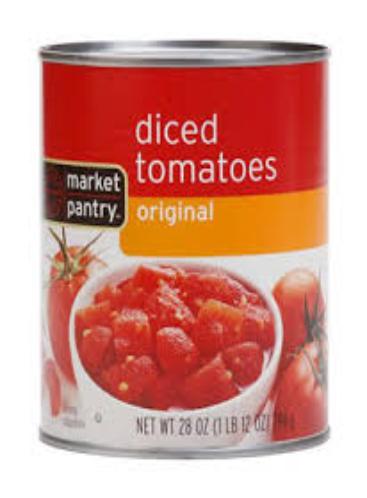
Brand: Market Pantry
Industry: Food